Coventry Patmore

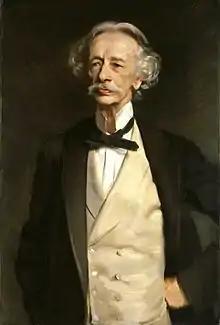
Portrait of Coventry Patmore, by John Singer Sargent, 1894.

Coventry Kersey Dighton Patmore (23 July 1823 – 26 November 1896) was an English poet and literary critic. He is best known for his book of poetry "The Angel in the House", a narrative poem about the Victorian ideal of a happy marriage. As a young man, Patmore worked for the British Museum in London. After the publication of his first book of poems in 1844, he became acquainted with members of the Pre-Raphaelite Brotherhood. His grief over the death of his first wife, Emily Augusta Patmore in 1862, became a major theme in his poetry.